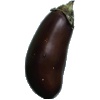
Label: Eggplant 1